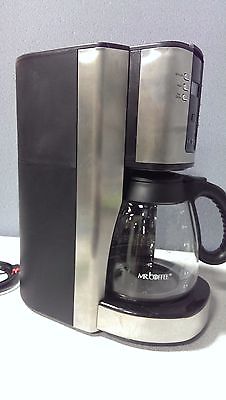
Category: coffee maker